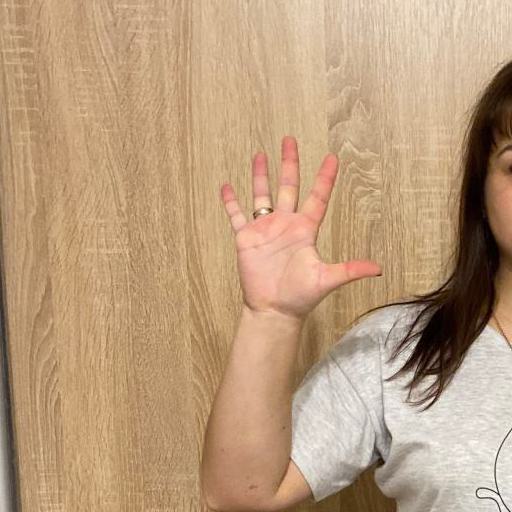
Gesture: palm